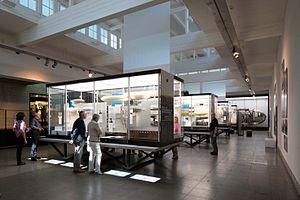
Le musée Zeppelin est un musée consacré aux machines et à la personne du comte Ferdinand von Zeppelin, général allemand, inventeur du Zeppelin. Il se situe dans la ville de Friedrichshafen, dans le Land allemand du Bade-Wurtemberg.